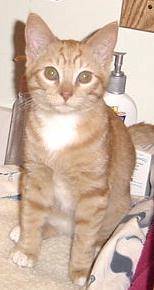
Label: cat